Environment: real
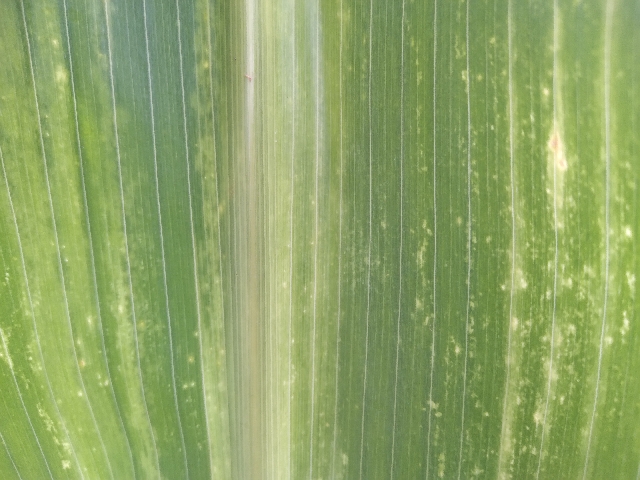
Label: lethal_necrosis